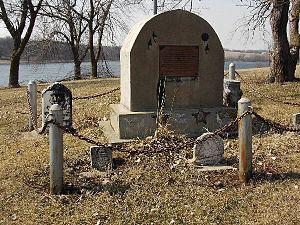
Queen City est une ville fantôme, du comté d'Adams en Iowa, aux États-Unis. Elle est située au nord-est de Corning. Elle est fondée en octobre 1857. La ville atteint environ 150 habitants, dans les années 1860. Elle décline lorsque Corning est choisie pour devenir une gare ferroviaire, en 1869 ainsi que le siège du comté, en 1872.